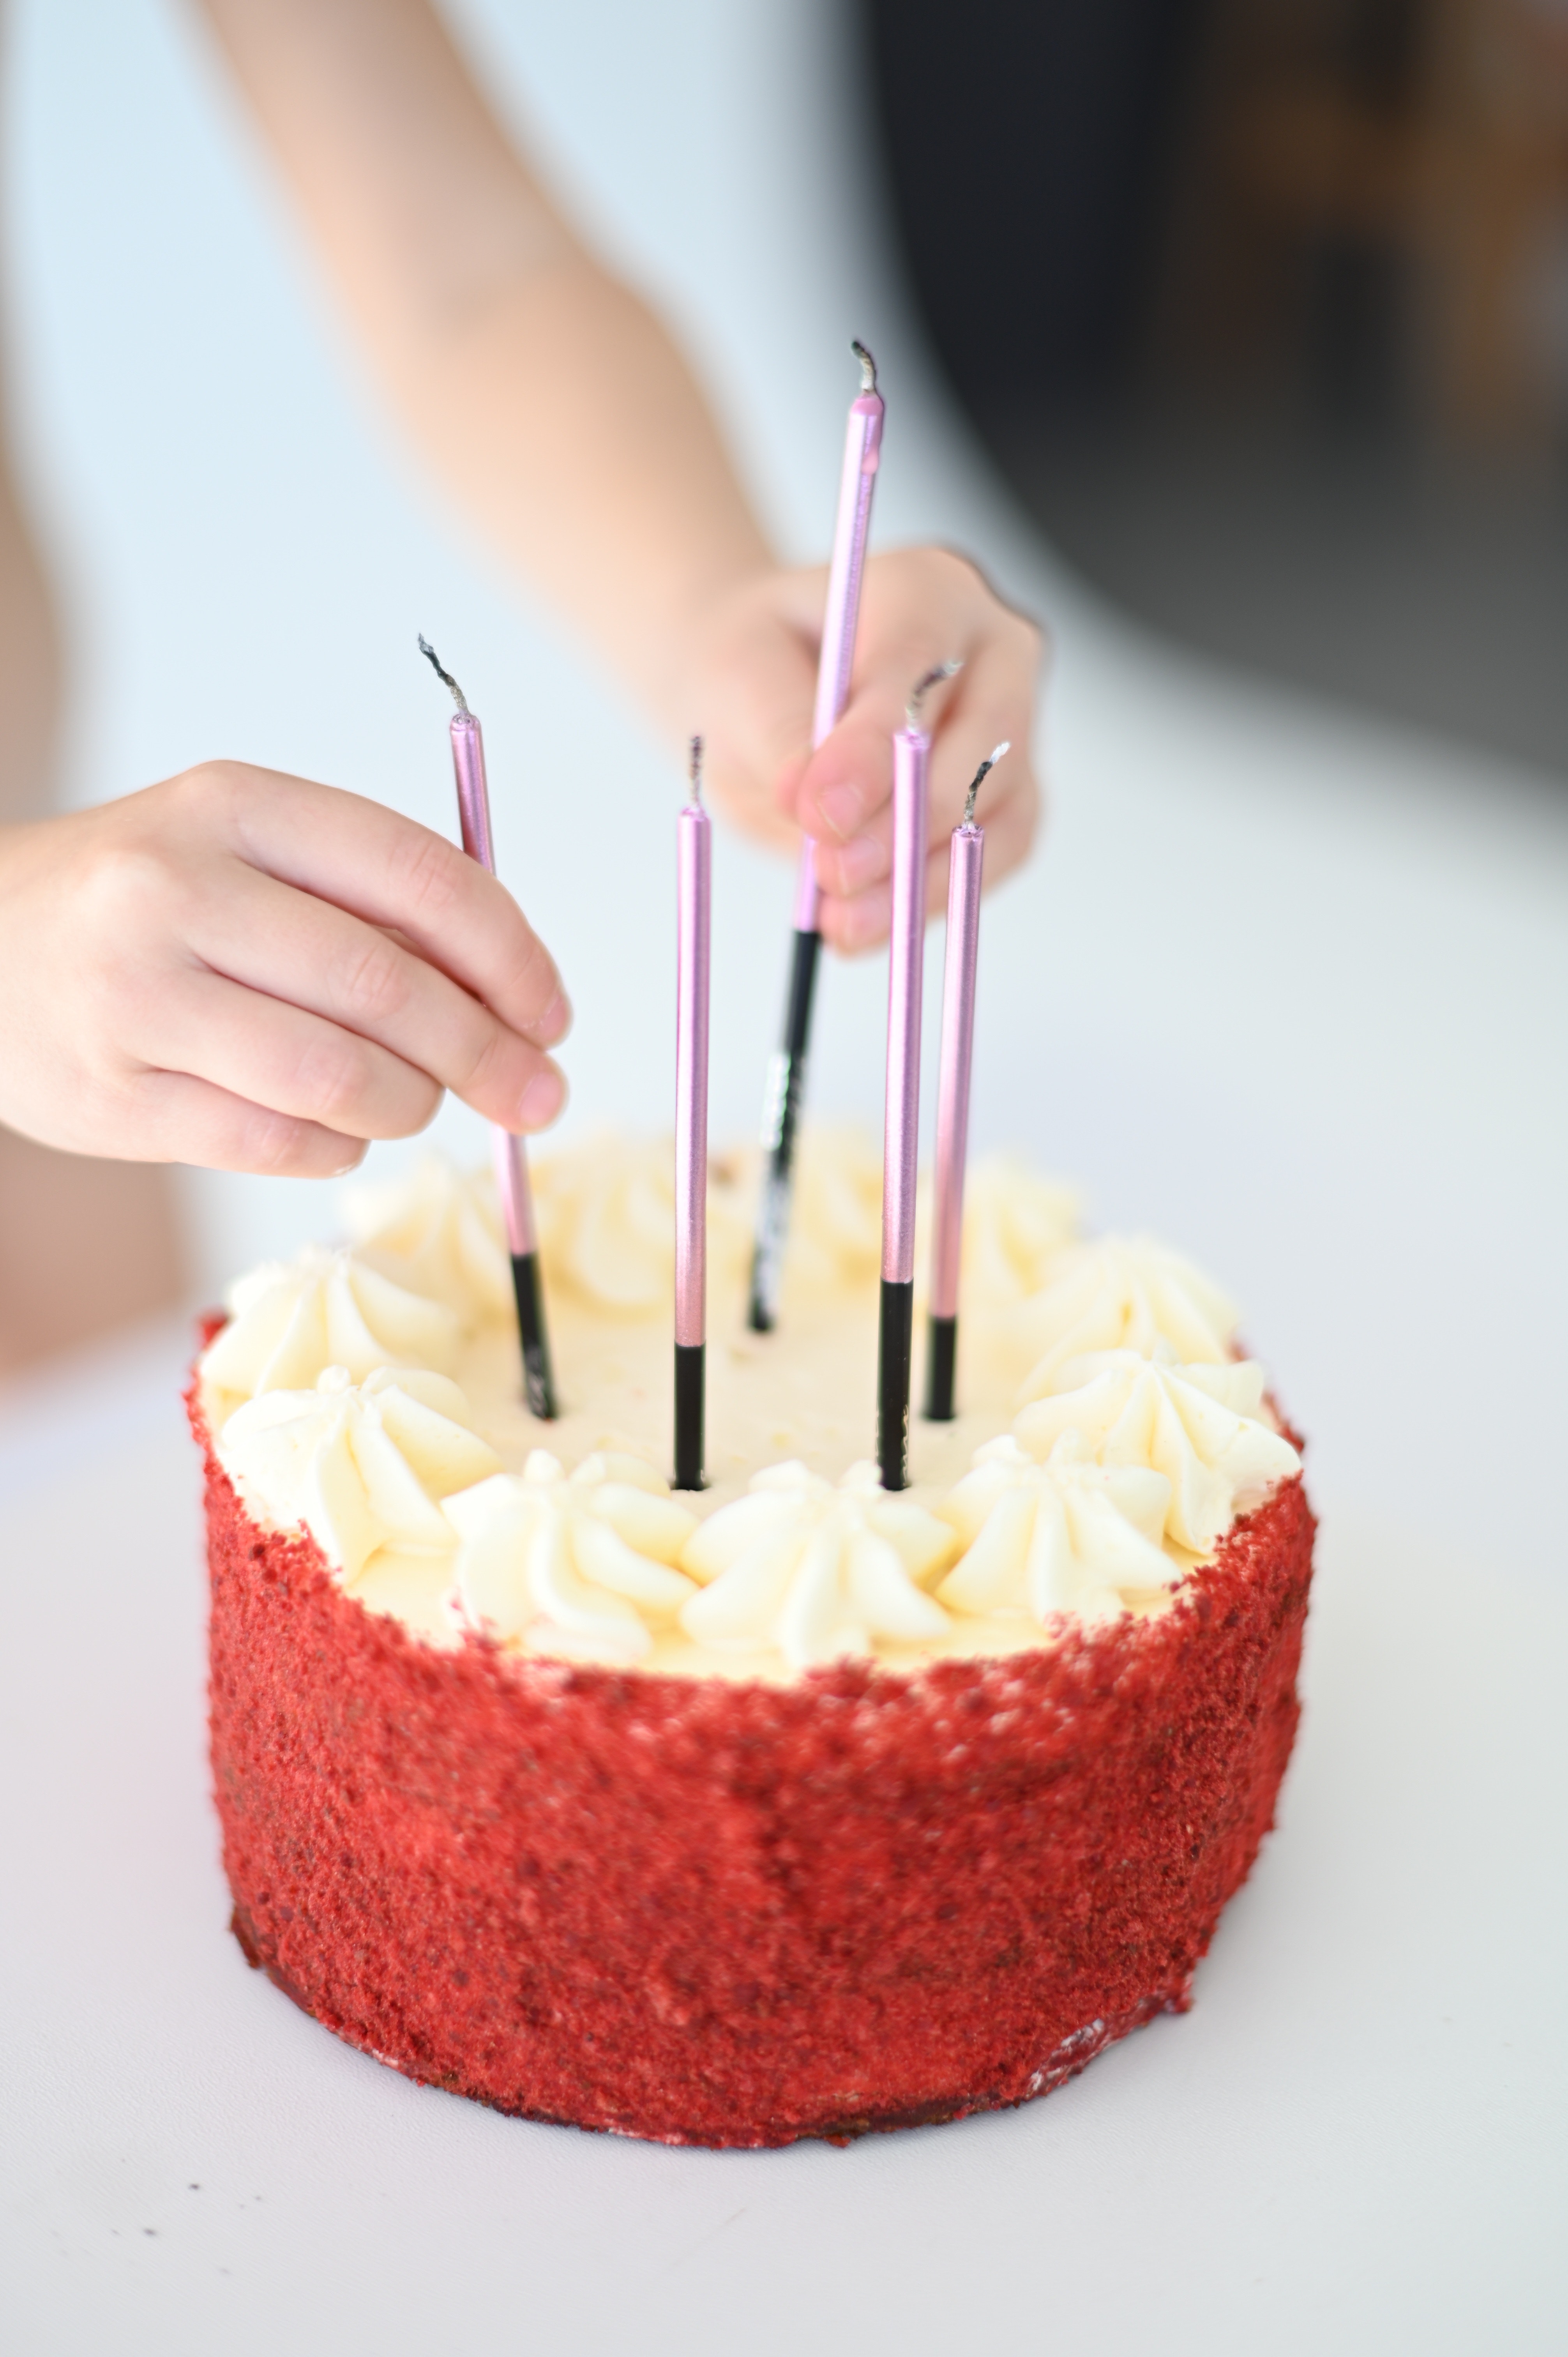
cake, food, birthday candle, candle, cake decorating, Cake decorating supply, ingredient, recipe, cuisine, baked goods, wax, sugar cake, cream, dish, art, birthday cake, buttercream, birthday, dessert, party supply, event, sugar paste, baking, dairy, sweetness, Chiboust cream, torte, whipped cream, flame, fondant, icing, cooking, pastry, kuchen, party, interior design, anniversary, culinary art, mascarpone, pasteles, comfort food, nail, frozen dessert, royal icing